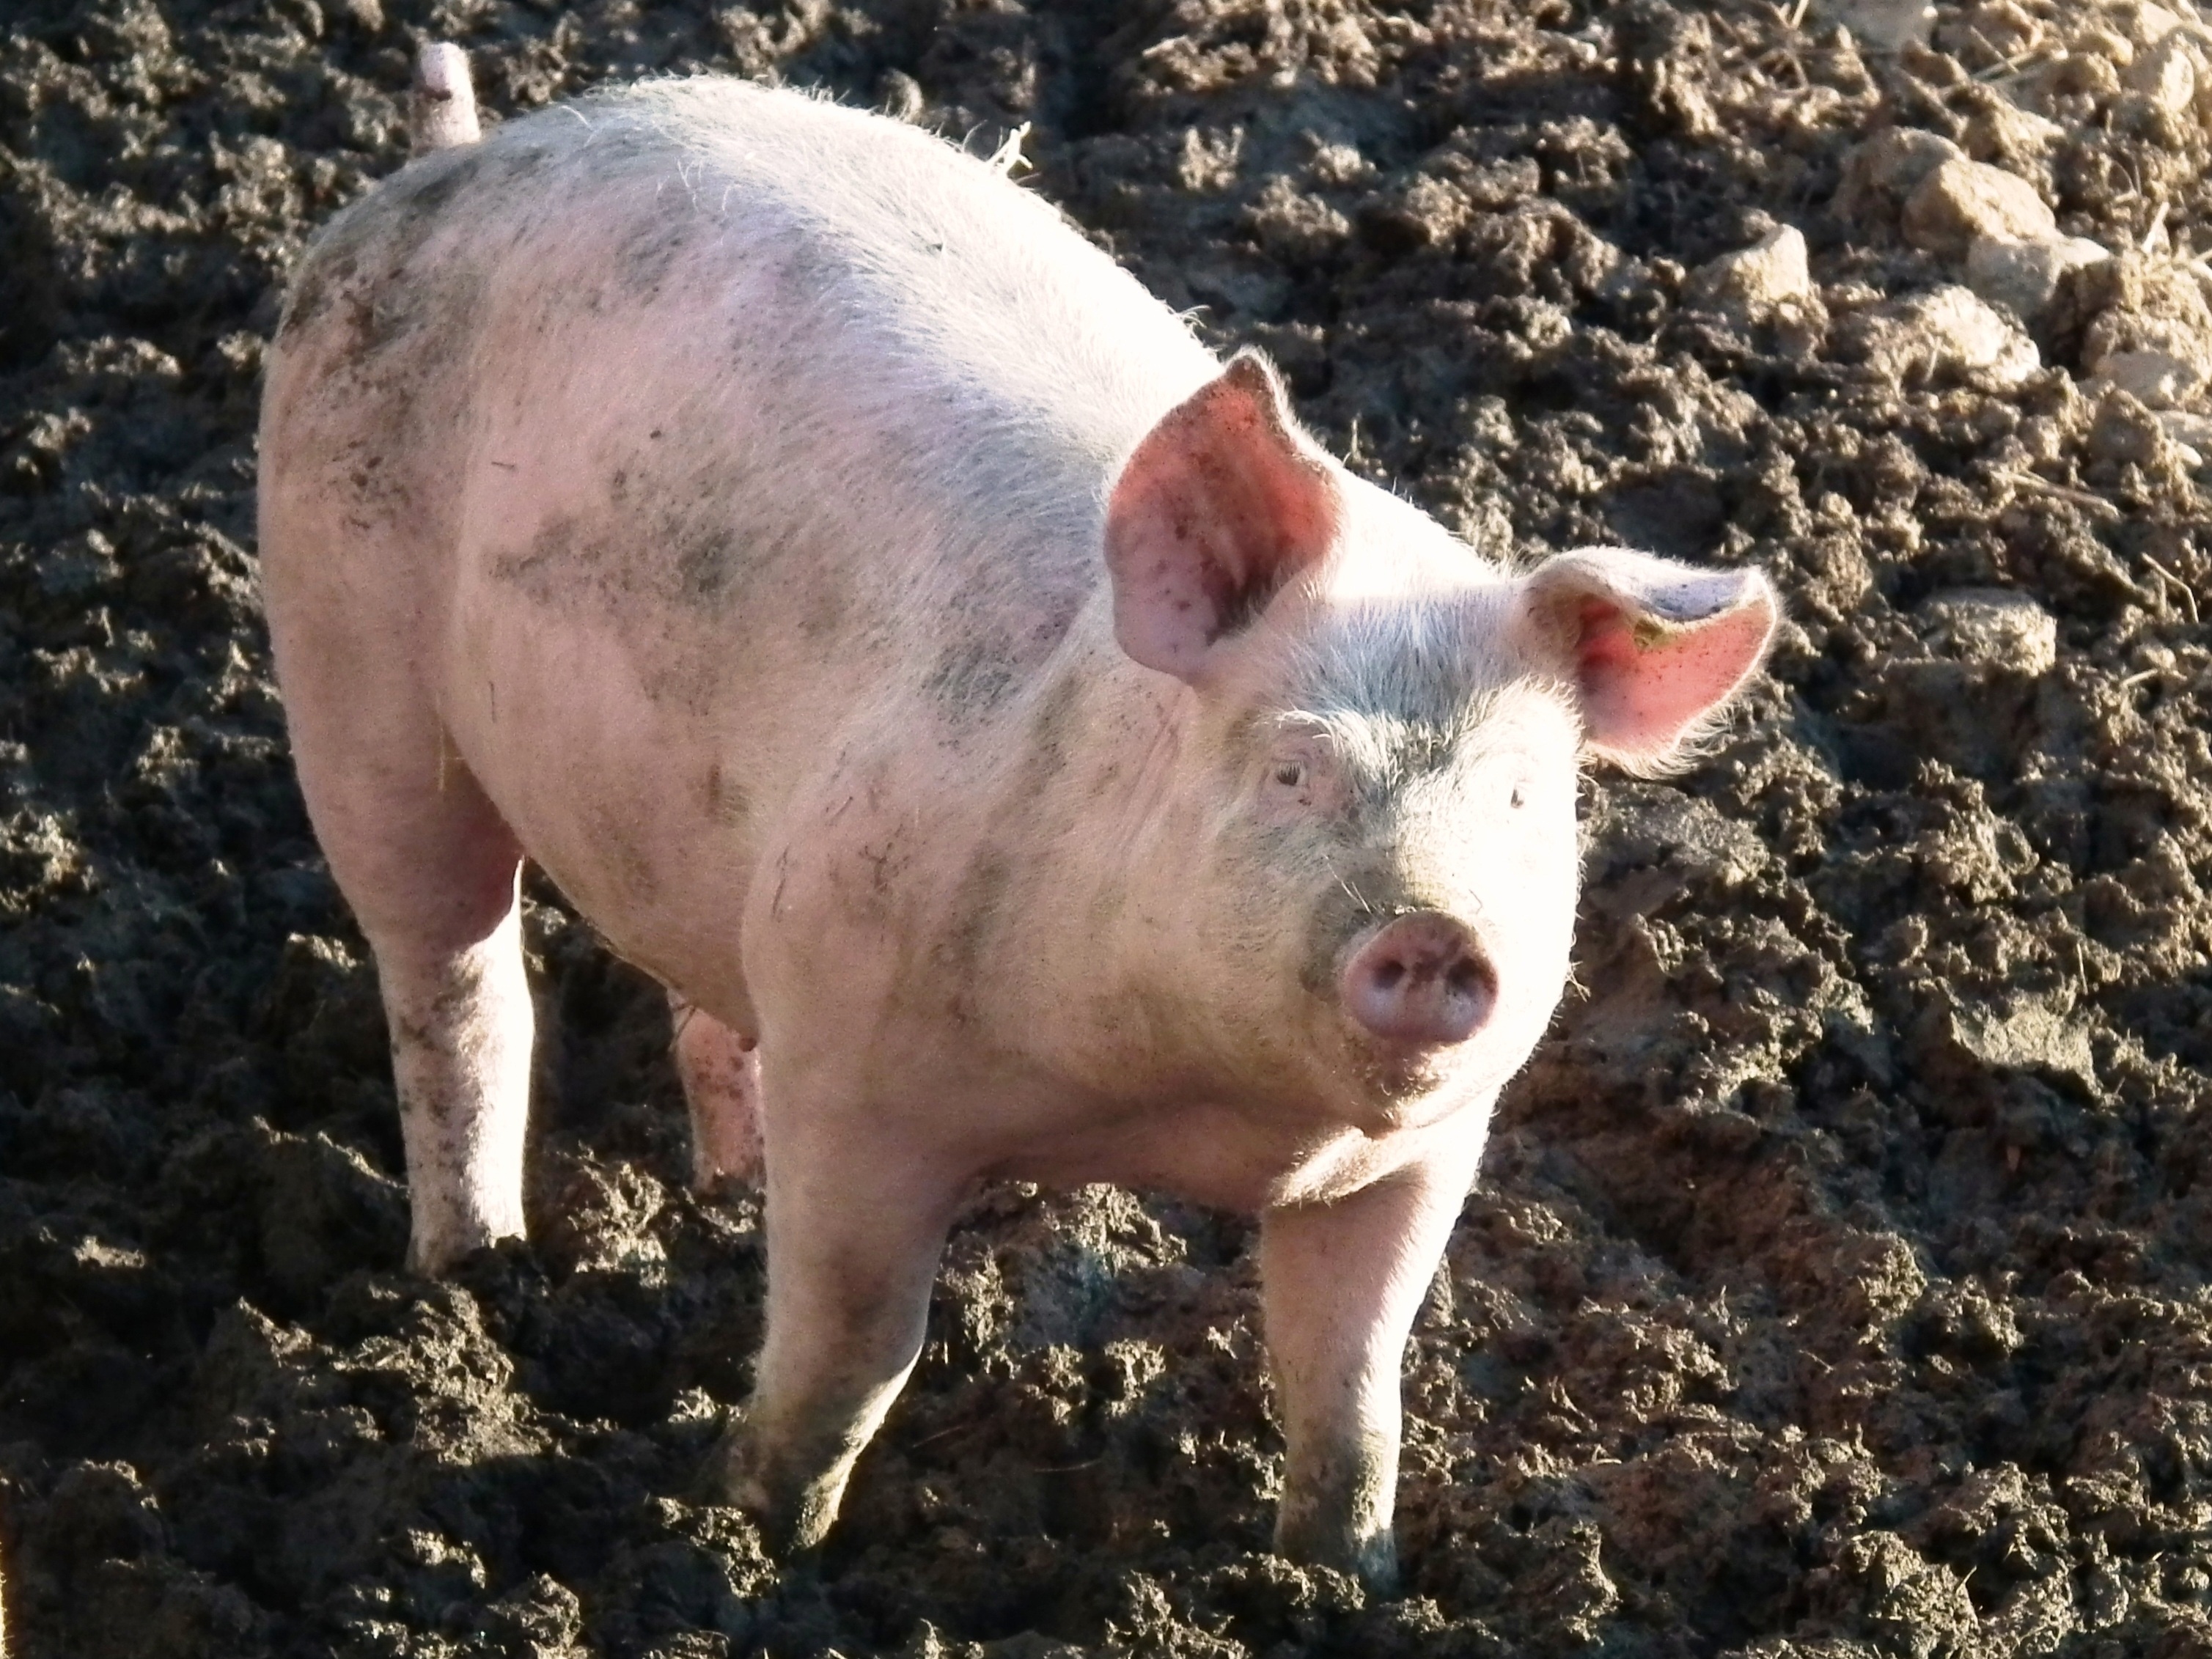
mud, mammal, pink, fauna, piglet, vertebrate, pig, curly tail, domestic pig, pig like mammal